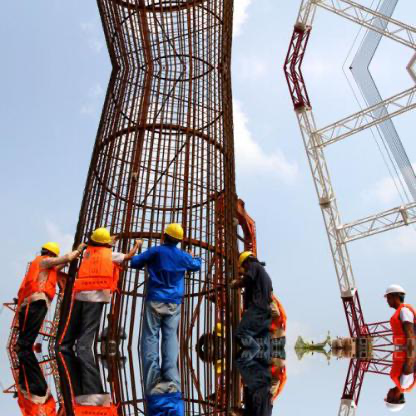
Objects in the image:
label: helmet
label: helmet
label: helmet
label: helmet
label: helmet
label: helmet